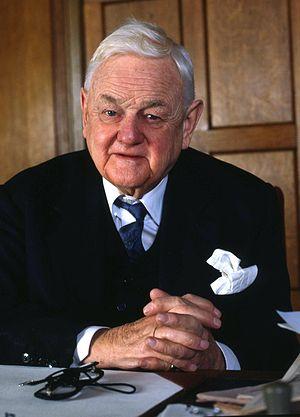
Le Leader de la Chambre des lords est le ministre chargé des relations avec la Chambre des lords au sein du gouvernement et membre du Cabinet du Royaume-Uni.
Quintin McGarel Hogg, baron Hailsham de St Marylebone, connu sous le nom de 2ᵉ vicomte Hailsham entre 1950 et 1963, lorsqu'il renonce à la pairie, est un avocat britannique et un politicien conservateur.